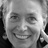
Emotion: happy